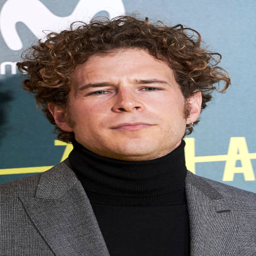
actor attends premiere at the cinema .